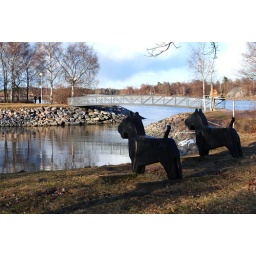
Two wooden dog statues looking over a pond in Tervasaari island in Helsinki.Kaksi puista koirapatsasta valvoo lammikkoa Tervasaaressa.